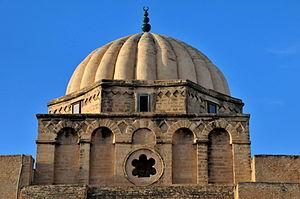
Vue extérieure de la coupole du mihrab à la Grande Mosquée de Kairouan, en Tunisie.
La Grande Mosquée de Kairouan, également appelée mosquée Oqba Ibn Nafi en souvenir de son fondateur Oqba Ibn Nafi, est l'une des principales mosquées de Tunisie située à Kairouan. Historiquement première métropole musulmane du Maghreb, Kairouan, dont l'apogée sur les plans politique et intellectuel se situe au IXᵉ siècle, est réputée comme étant le centre spirituel et religieux de la Tunisie ; elle est aussi parfois considérée comme la quatrième ville sainte de l'islam sunnite.